Inquest (1931 German film)

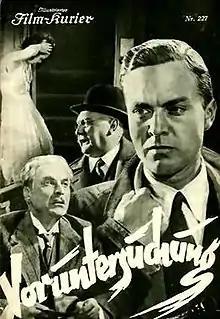

Inquest is a 1931 German crime film directed by Robert Siodmak and starring Albert Bassermann, Gustav Fröhlich and Hans Brausewetter. Along with another film that Siodmak made the same year "Storms of Passion", it anticipates the later development of film noir. It was made by German's largest studio Universum Film, with sets designed by art director Erich Kettelhut. Paul Martin, who soon after emerged as a leading director, was assistant director to Siodmak on the film. It was based on a 1927 play of the same title by Max Alsberg and Ernst Hesse. A separate French-language version "About an Inquest" was also produced.